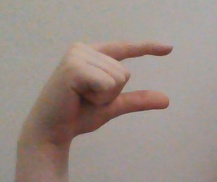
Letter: dal